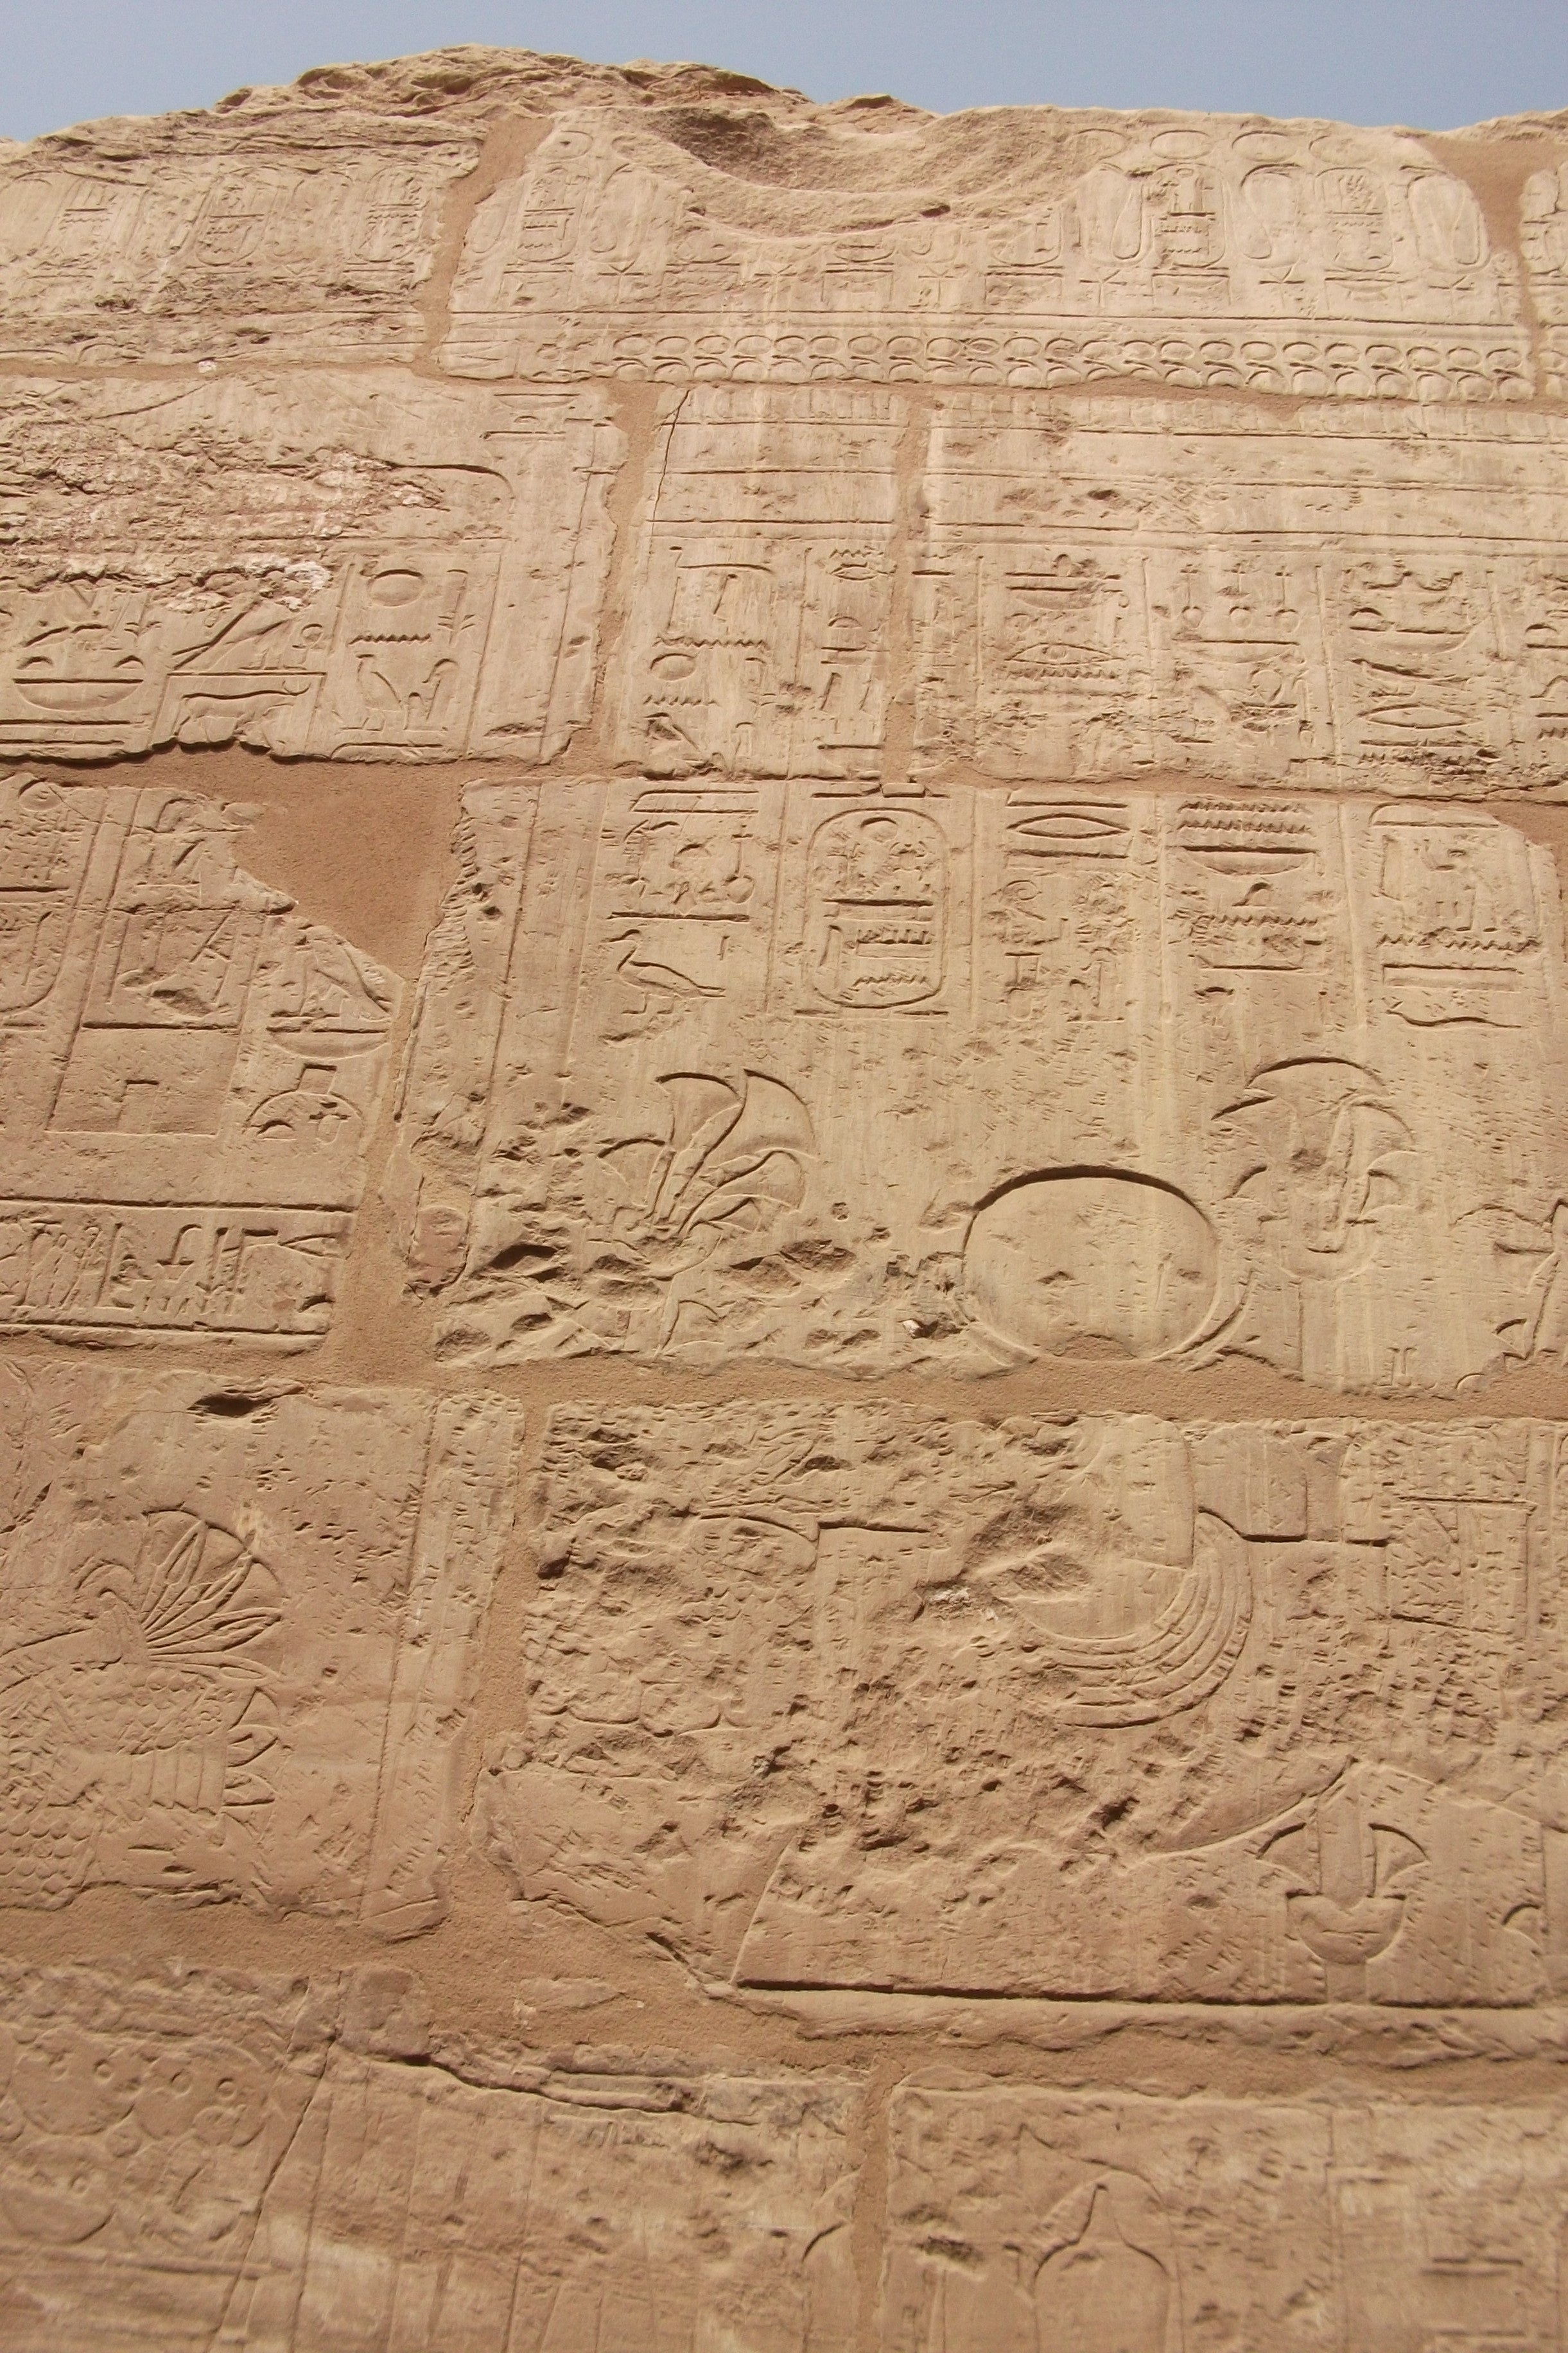
sand, rock, wood, floor, old, wall, soil, brick, terrain, egypt, geology, badlands, inscription, luxor, karnak, stele, pharaohs, imposing, flooring, pharaonic, hieroglyphics, ancient history, egyptian temple